Question: Please indicate a possible affordance area of the knife that can be used for holding
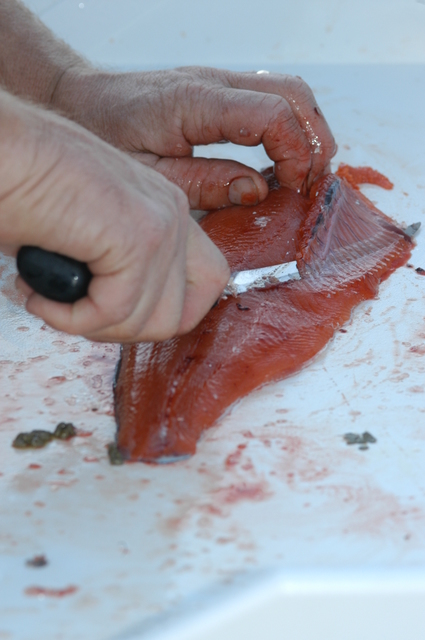
Answer: [10.122, 244.628, 185.808, 308.942]